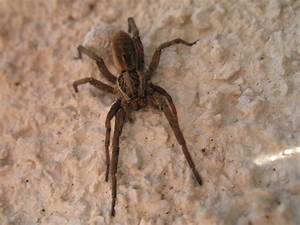
Label: ragno